Voices from Chernobyl (film)

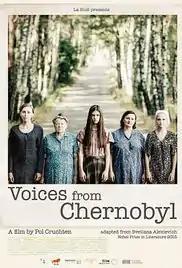
Film poster

Voices from Chernobyl is a 2016 Luxembourgish documentary film directed by Pol Cruchten, based on the 1997 oral history book by Nobel Prize winner Svetlana Alexievitch. It was selected as the Luxembourgian entry for the Best Foreign Language Film at the 89th Academy Awards but it was not nominated.